William I of Guelders and Jülich

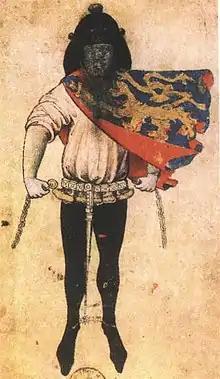
Portrait of Claes Heynenzoon, the Herald Guelders

The court of Guelders at the end of the 14th century and beginning of the 15th century was quite celebrated, including numerous physicians, barbers, falconers and cooks. Among his retinue, William kept head cooks Evarardus Bolte, Crumken, and Elbertus van Eijll (who continued as master cook for William's successor, Reginald IV). Elbertus may have been the grandson of Evarardus Bolte, and a genealogie of Elbertus' grandson in about 1440 claimed that Elbertus married a bastard daughter of Duke William named Margaret. In 1396, during a visit to the English king, the cooks entered a cooking contest against their English counterparts led by then head cook, Crumken.